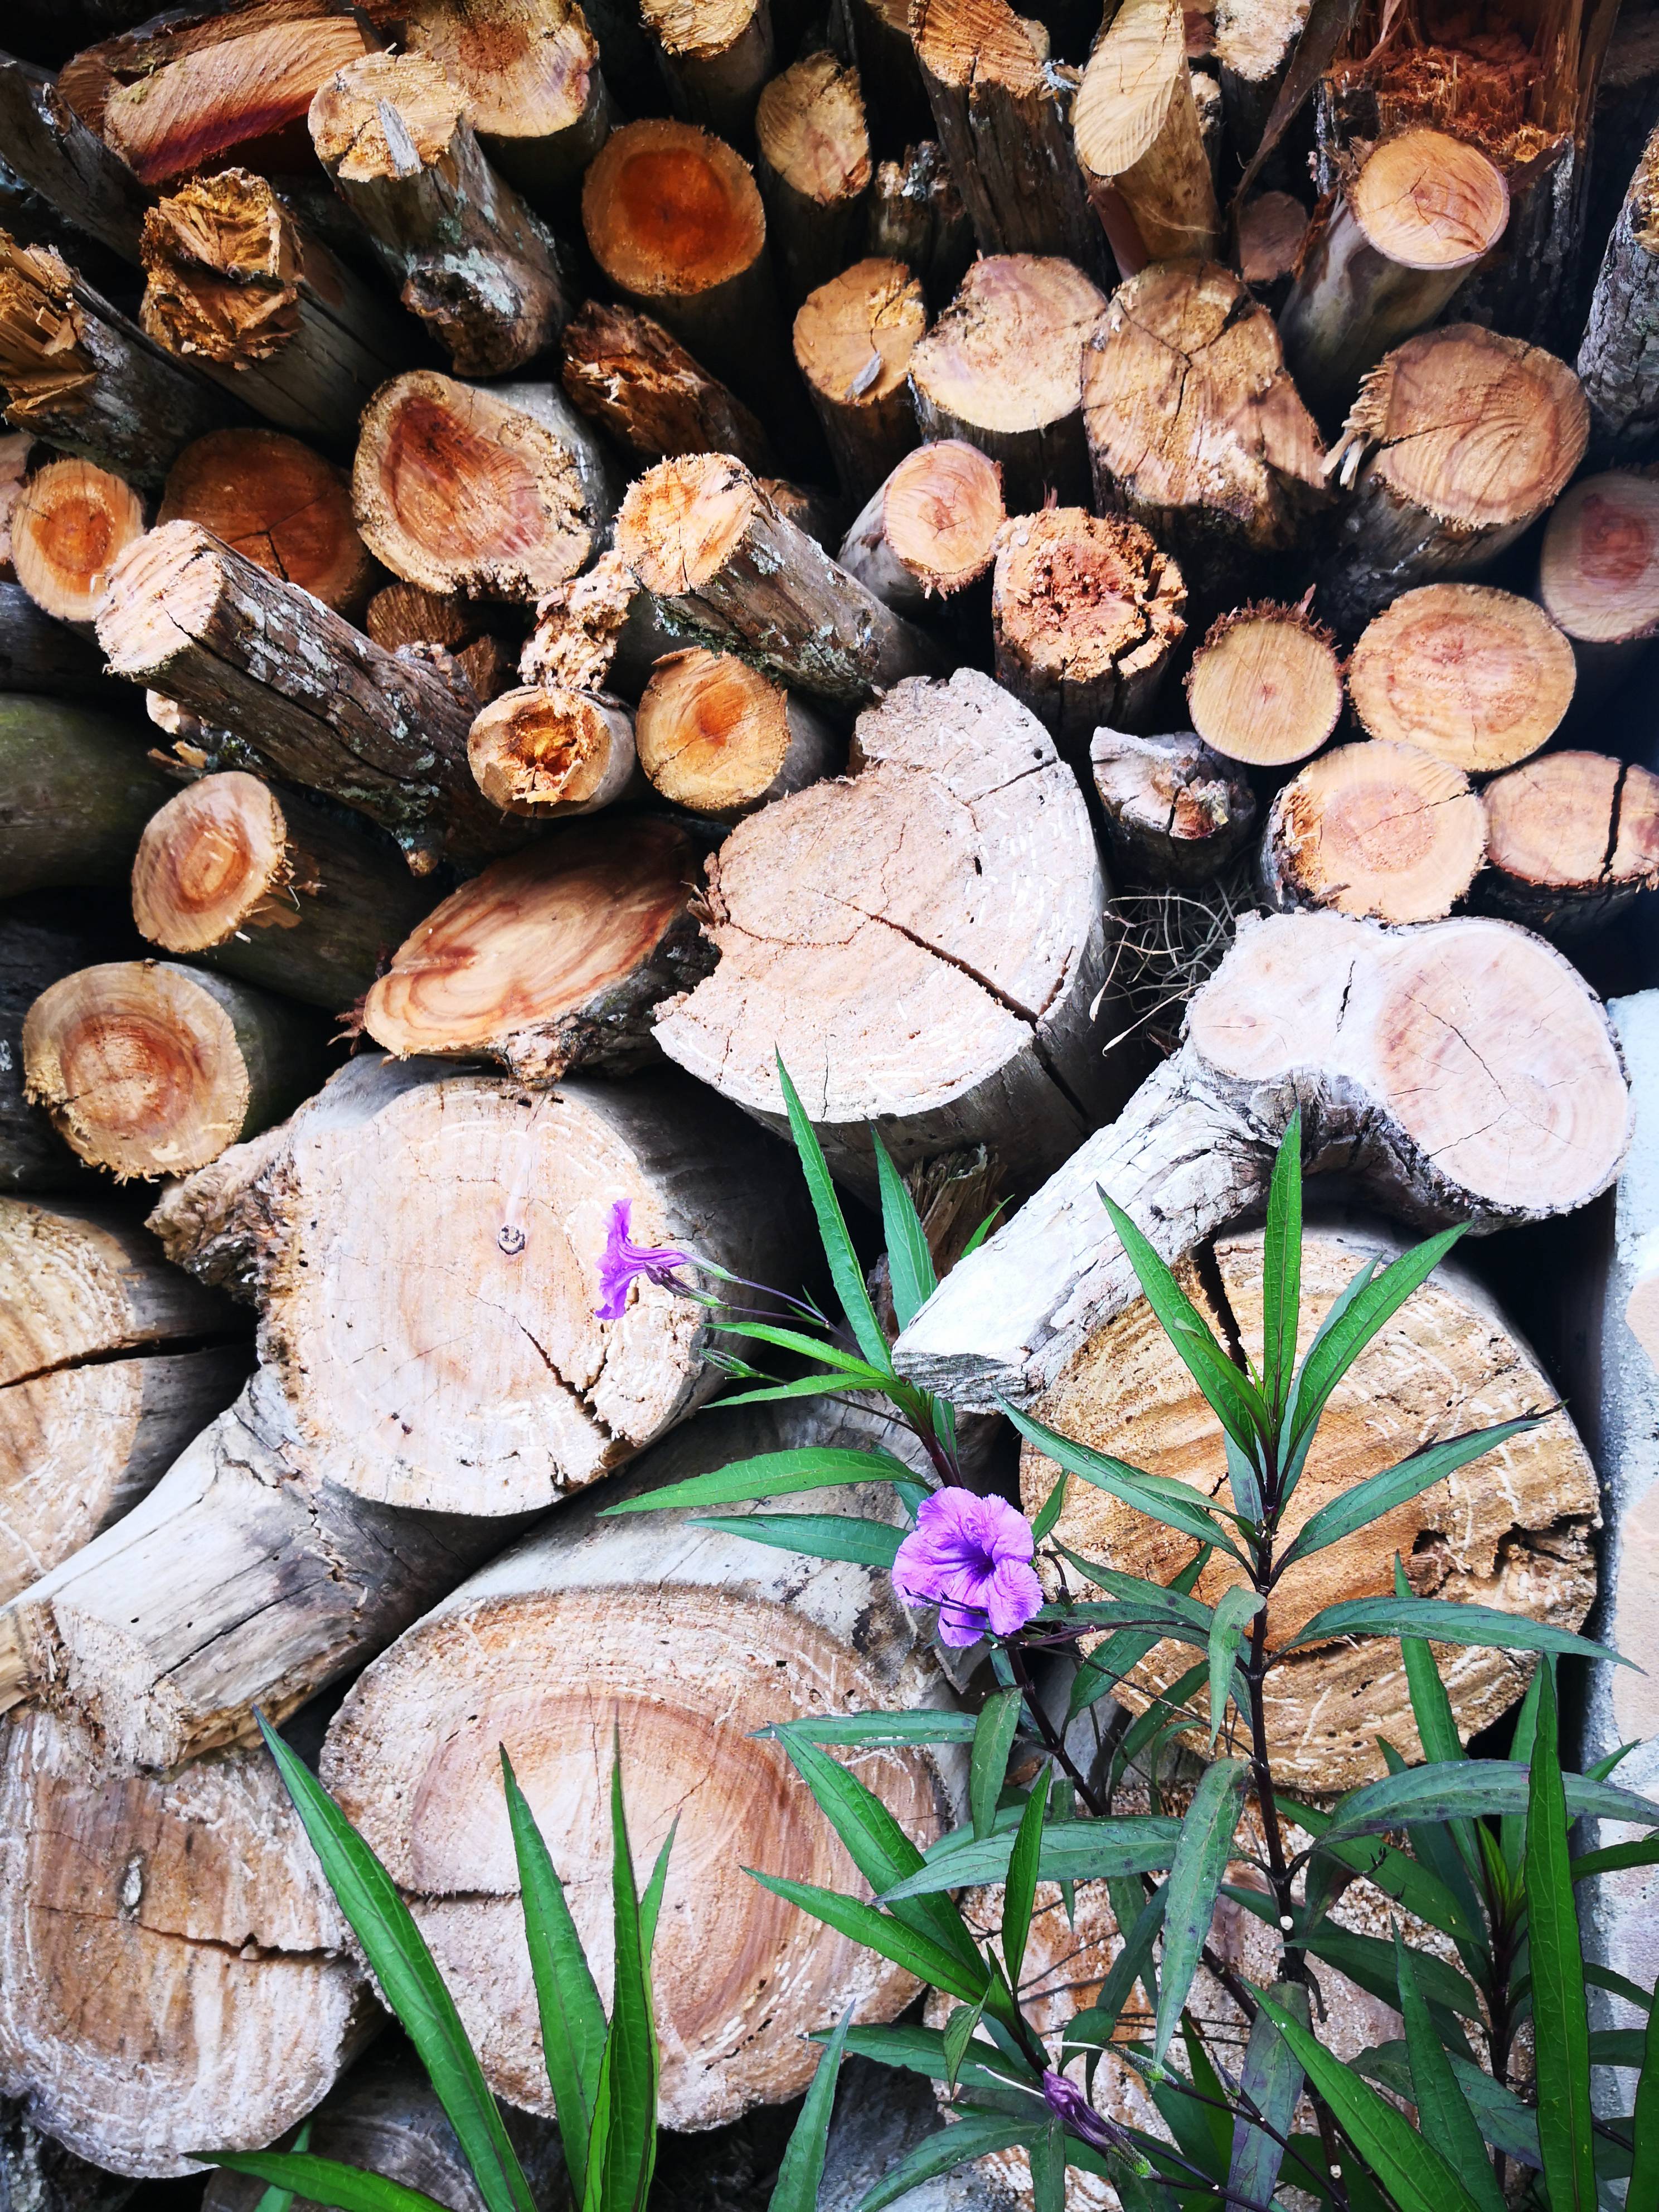
nature, wood, leaf, spring, tree, plant, lumber, tree stump, grass, trunk, flower, plant stem, autumn, winter